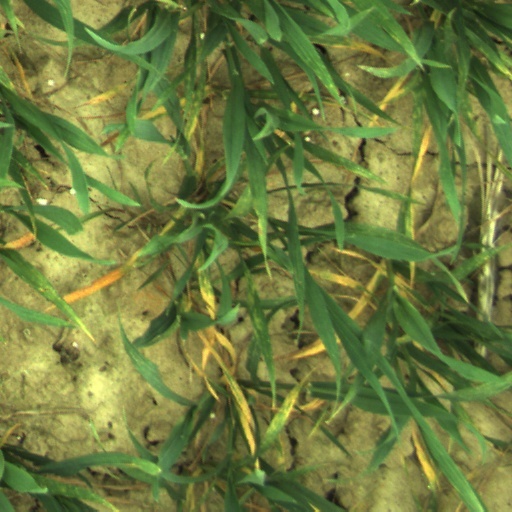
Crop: wheat